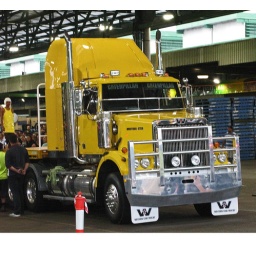
Early in the morning new TV series on girls becoming models.